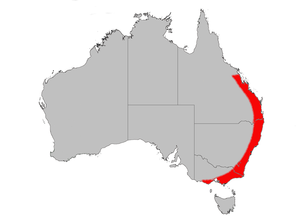
Le Miro rosé est une espèce de passereau de la famille des Petroicidae.